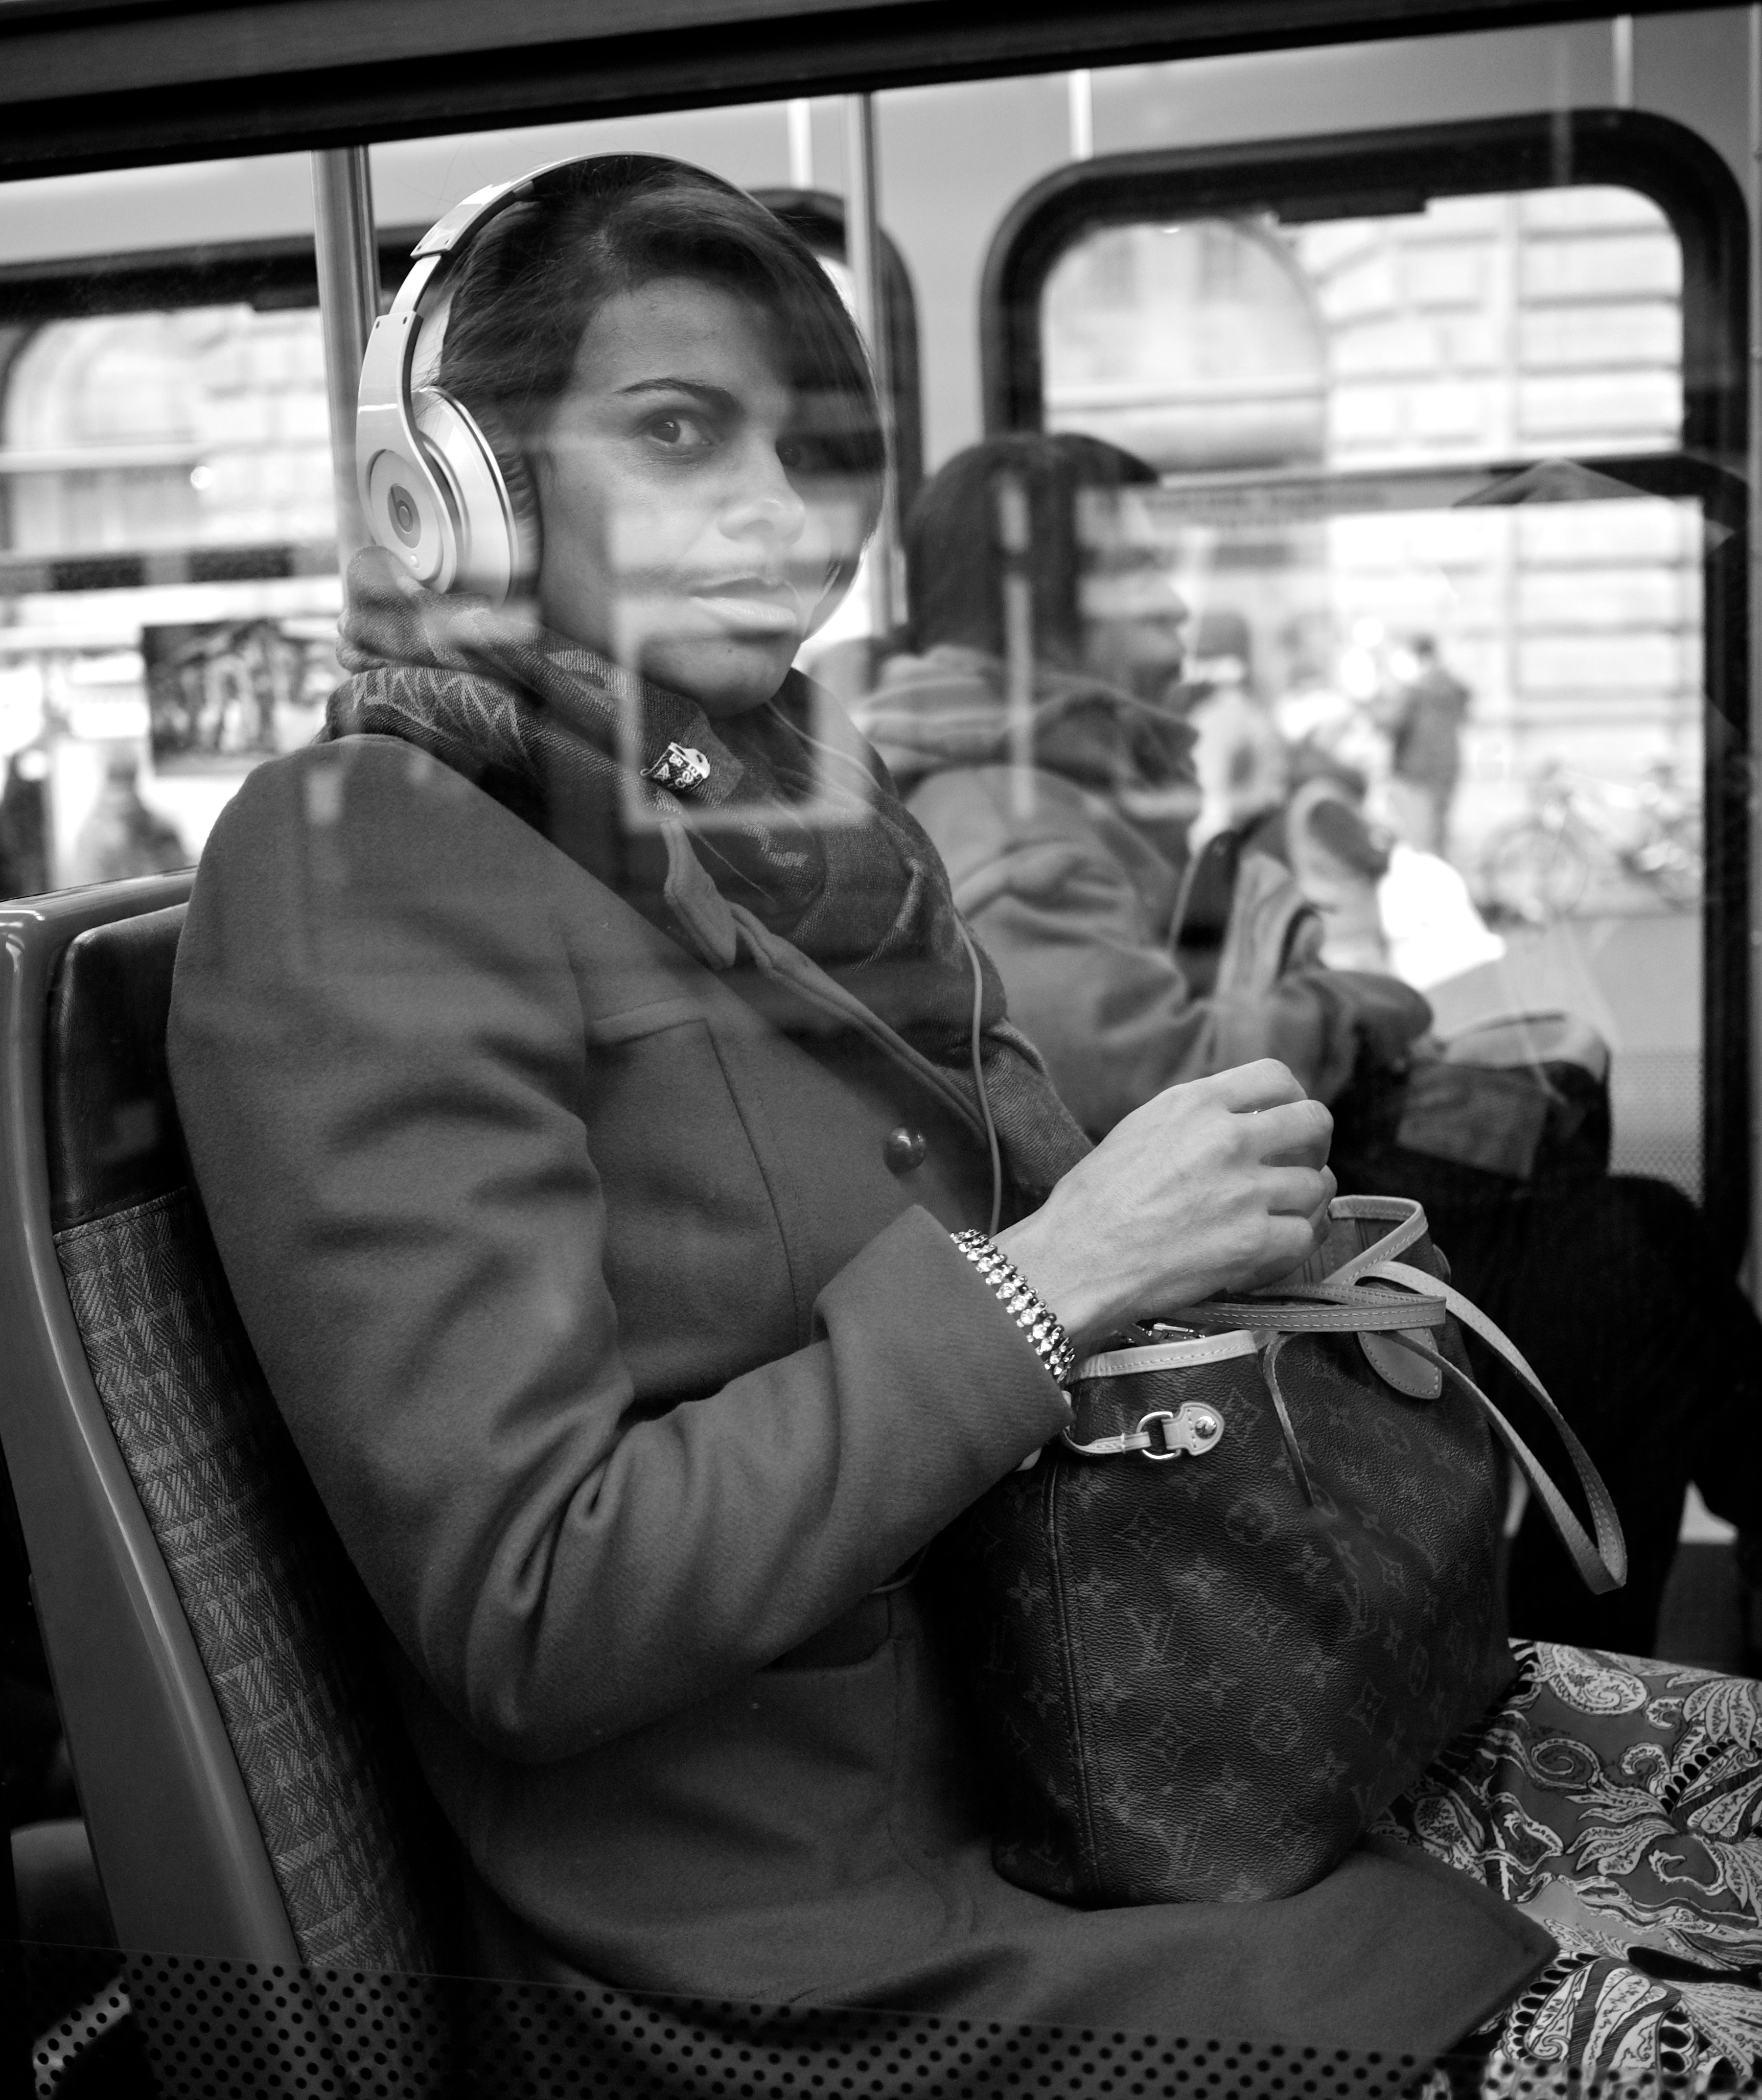
man, person, black and white, white, street, photography, ebook, portrait, training, black, monochrome, streetphotography, flickr, thomas, video, glasses, olympus, photograph, omd, fuji, leica, monochrom, leuthard, hcb, thomasleuthard, monochrome photography, film noir